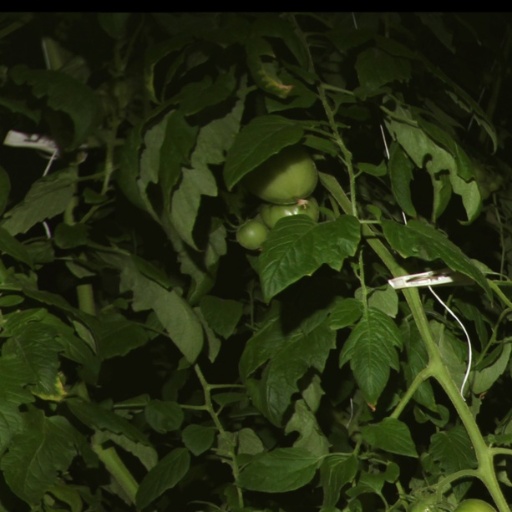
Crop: tomato